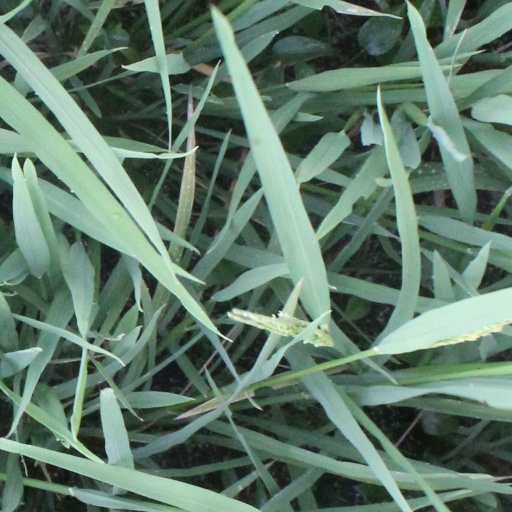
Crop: rice